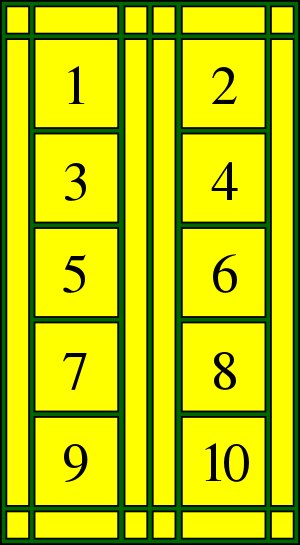
Firenzes dåbskapel / Det ydre / Paneler
Østdørene, Paradiseporten (Lorenzo Ghiberti):